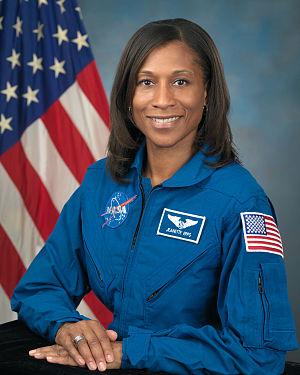
Jeanette J. Epps, née le 2 novembre 1970 à Syracuse, est une astronaute de la National Aeronautics and Space Administration sélectionnée en 2009.